Laurel Mountain Ski Resort

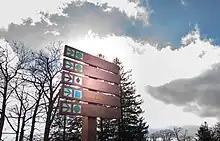
Trail sign at Laurel Mountain State Park Ski Area, PA

Laurel Mountain has a modern SkyTrac fixed-grip quad chairlift, constructed in 2016, and one surface lift.